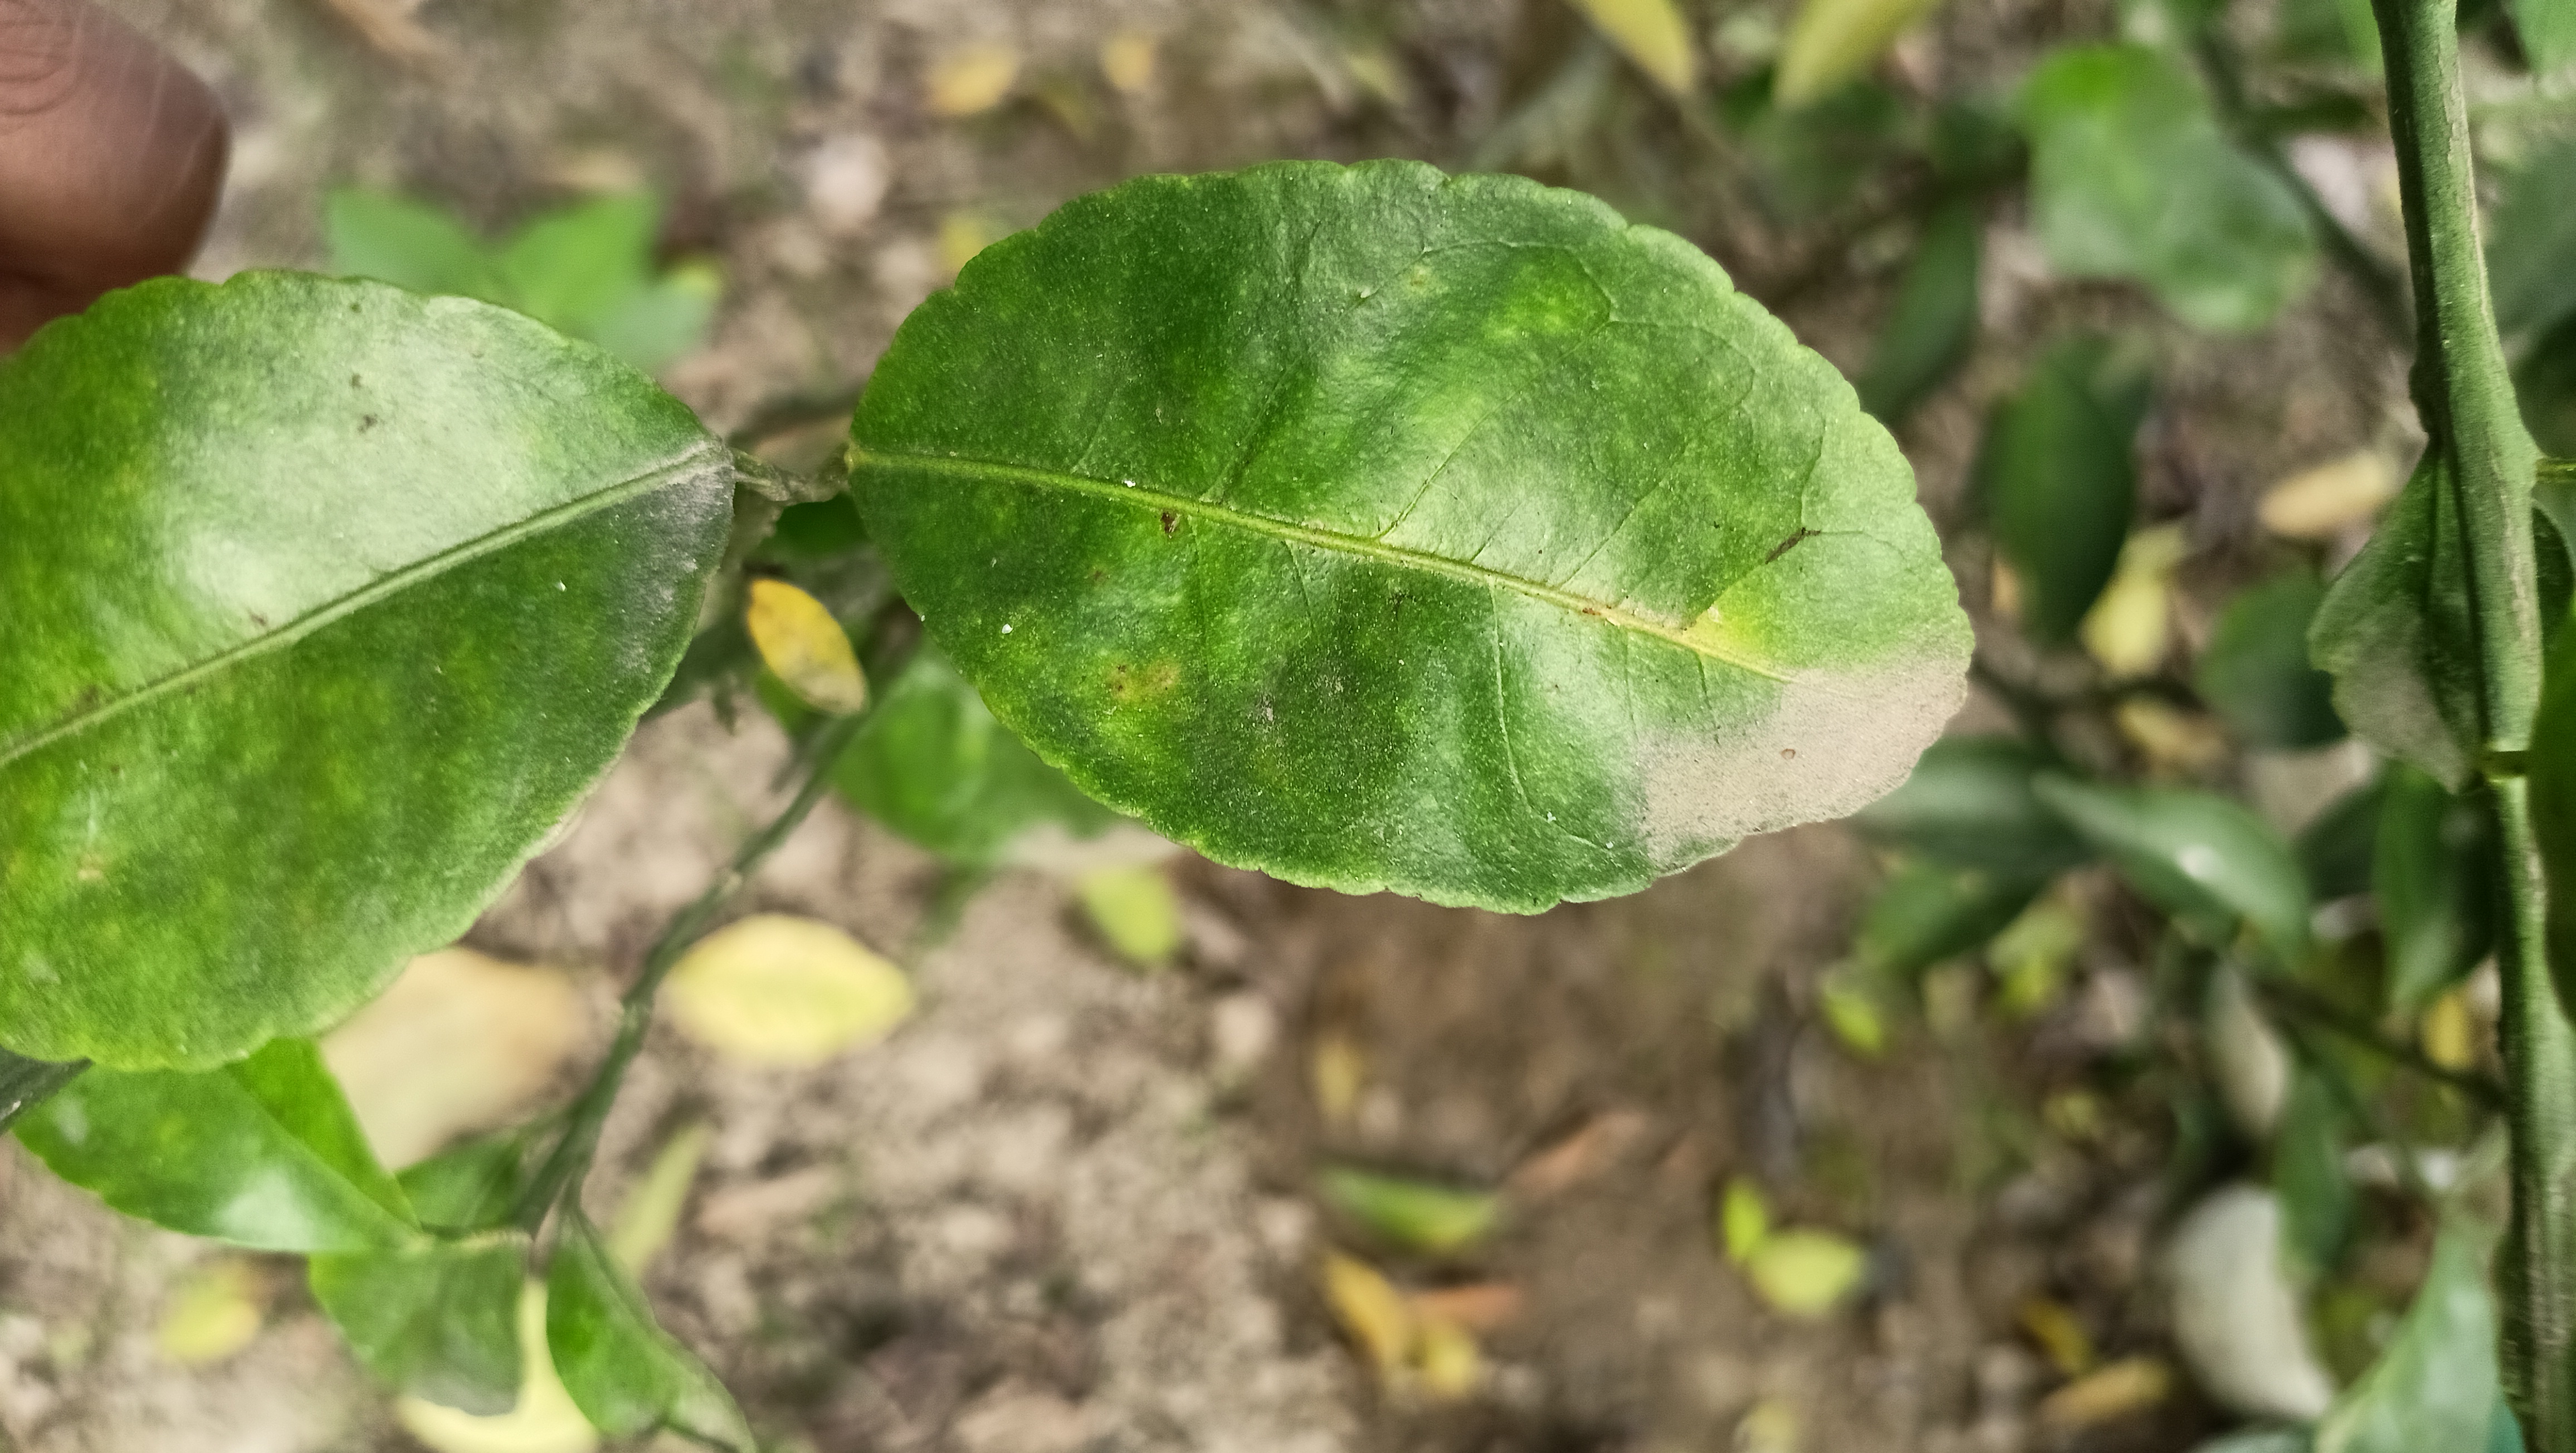
Mandarin leaf variety: China Mishti